Death by coconut

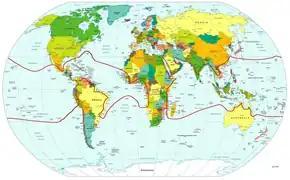
The range of the natural habitat of the coconut palm tree delineated by the red line (based on information in Werth 1933)

Coconut fruit come from the coconut palm ("Cocos nucifera"), which can grow up to tall, with pinnate leaves long and pinnae long. Older leaves will break away cleanly from the tree leaving a smooth trunk. While a mature and thriving tree can yield up to 75 fruits per year, it is more common to get fewer than 30. A full-sized coconut weighs about . Coconut palms are cultivated in more than 80 countries, with a total production of 61 million tonnes per year.